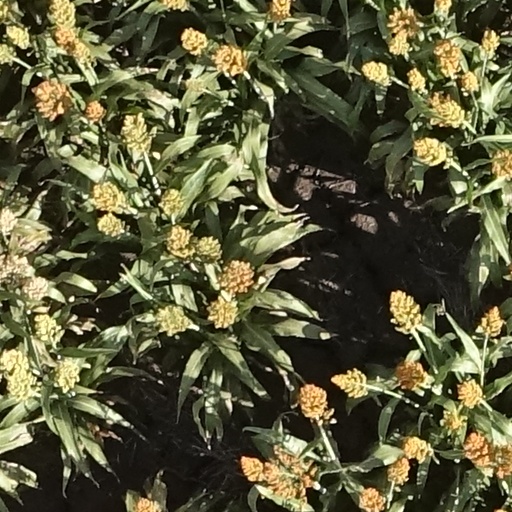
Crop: sorghum